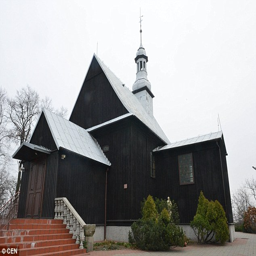
person used to go to when young , and on her trips back